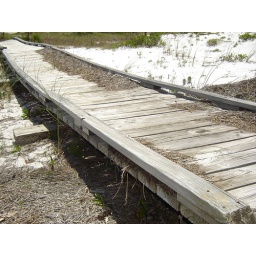
A little bridge over the sand dunes